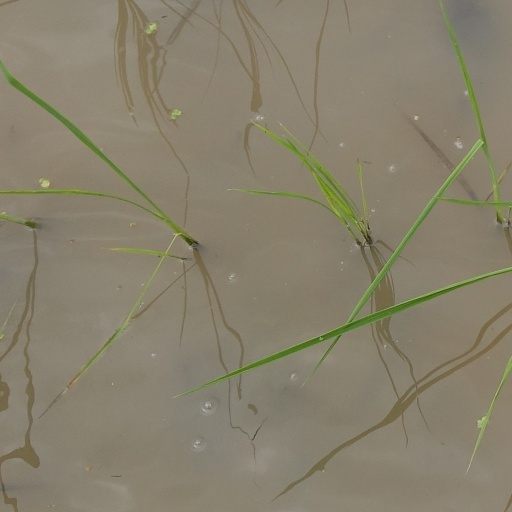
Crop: rice